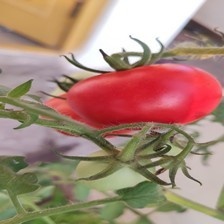
Label: tomato